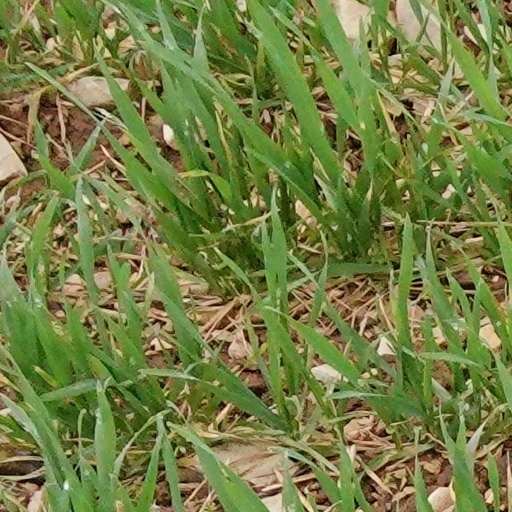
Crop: wheat